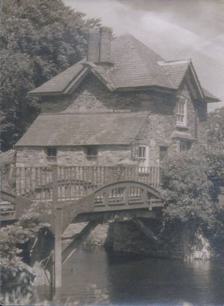
Building: Plymouth and Dartmoor Railway
Country: United Kingdom
Year built: 1823
Marsh Mills bridge The Plymouth and Dartmoor Railway (P&DR) was a 4 ft 6 in ( 1,372 mm ) gauge railway built to improve the economy of moorland areas around Princetown in Devon , England . Independent carriers operated horse-drawn wagons and paid the company a toll. It opened in 1823, and a number of short branches were built in the next few years. The Lee Moor Tramway (LMT) was opened as a branch of the original line in 1856; the extraction of china clay had become an important industry, and the LMT brought the mineral down to processing areas and to shipment at Plymouth. The LMT too operated with horse traction, in conjunction with steam locomotives and rope worked inclines. The Omen Beam Tramway was an independent tramway for the gathering of peat from the moor above Dartmoor prison, for the manufacturing of naphtha. The P&DR cost much more than the estimate and the intended generation of agriculture on the moor did not take place. The railway was dominated by a trading company who used it for bringing granite to Plymouth for coastal shipping transport. China clay deposits on Lee Moor were exploited and a branch of the P&DR was built to bring the mineral to Plymouth. The original P&DR line declined and its upper section was later adopted for the Princetown Railway branch line, but the LMT branch, and a short section of the lower end of the P&DR, remained in use until 1960. The line crossed the important Exeter to Plymouth main line on the flat, and many photographs have been circulated depicting the incongruous sight of the horse-drawn wagons crossing the busy main line railway. Origins Conception Near Foggintor looking south-west to the lower alignment Sir Thomas Tyrwhitt was a substantial and philanthropic landowner in Devon and Cornwall. He had founded the settlement that he called Princetown , on Dartmoor, and he was anxious to improve the living conditions of the inhabitants. Dartmoor prison had been completed at Princetown in 1809 as a prisoner-of-war detention facility, but the peace following 1815 emptied the prison. Tyrwhitt wished to improve agriculture and extractive industries on Dartmoor, and he conceived the idea of a railway to connect Princetown and Plymouth. This was to bring lime and sea-sand up to the Moor for the improvement of land, together with timber and coal. Granite, peat, mineral products and agricultural produce would be carried down. Goods would be conveyed in wagons drawn by horses, on the turnpike principle, in which all-comers might run their wagons on the railway on payment of a toll. [ page needed ] [ page needed ] [ page needed ] [ page needed ] [ page needed ] United Kingdom legislation Plymouth and Dartmoor Railway Act 1819 Act of Parliament Parliament of the United Kingdom Long title An Act for making and maintaining a Railway or Tramroad from Crabtree, in the Parish of Egg Buckland, in the County of Devon, to communicate with the Prison of War on the Forest of Dartmoor, in the Parish of Lydford, in the said County. Citation 59 Geo. 3 . c. cxv Dates Royal assent 2 July 1819 Other legislation Repealed by Plymouth and Dartmoor Railway Act 1865 Status: Repealed Text of statute as originally enacted He put forward proposals at Plymouth Chamber of Commerce in 1818 suggesting an 18% return on capital, and obtained subscribers, and a line was surveyed by William Shillabear of Walkhampton, a schoolmaster and surveyor. William Stuart was the engineer supervising the construction of the Plymouth Breakwater at the time, and this had a primitive internal tramway at the stoneyard. Stuart provided a cost estimate for the construction, [ page needed ] and a parliamentary bill was submitted to form the Plymouth and Dartmoor Railway , with Stuart as its engineer. [ page needed ] It was incorporated by the Plymouth and Dartmoor Railway Act 1819 ( 59 Geo. 3 . c. cxv) on 2 July 1819 with capital of £27,783, authorising it to build from Crabtree to Princetown. [ page needed ] [ note 1 ] Tyrwhitt ceremonially laid the first rail on 12 August 1819, but in fact contracts had not yet been let for the construction, and some re-appraisal of the engineering of the railway was to intervene. At a committee meeting on 26 July 1819 Stuart had been instructed to re-survey the line. [ page needed ] [ page needed ] Extension to Sutton Pool, and first contracts United Kingdom legislation Plymouth and Dartmoor Railway (Crabtree and Sutton Pool Branch) Act 1820 Act of Parliament Parliament of the United Kingdom Long title An Act for making a Branch Railway or Tram Road from a Place called Crabtree, in the Parish of Egg Buckland, to certain Lime Works at a Place called Catdown, and from thence to Sutton Pool, in the Parish of Charles, all in the County of Devon, to communicate with the Plymouth and Dartmoor Railway, at Crabtree aforesaid. Citation 1 Geo. 4 . c. liv Dates Royal assent 8 July 1820 Other legislation Repealed by Plymouth and Dartmoor Railway Act 1865 Status: Repealed Text of statute as originally enacted The Plymouth and Dartmoor Railway as built, 1823 to 1834 The line was to run from Crabtree to Princetown; Crabtree was chosen because it gave access to tidal water, at a small dock on the River Plym near the Rising Sun Inn there. The location was about 2 + 1 ⁄ 2 miles (4.0 km) east of the centre of Plymouth. However, the wharf would only be accessible at high tide and the river approach was lengthy and awkward, and it was decided to extend the course of the railway westward to reach Sutton Pool. Accordingly, a further act of Parliament, the Plymouth and Dartmoor Railway (Crabtree and Sutton Pool Branch) Act 1820 ( 1 Geo. 4 . c. liv), passed on 8 August 1820, was needed authorising the extension, and also a branch to the Cattewater. This added £7,200 to the projected cost of the line. The whole of this extension was referred to as the branch railway , being considered a branch from Crabtree. William Stuart was now appointed to superintend the construction. At this time the company had contemplated acting as dealers in granite, that is suppliers of the mineral at Plymouth, rather than simply carriers. There is reason to believe from committee minutes that they intended to do so, but the necessary clauses were not inserted into the 1820 act. [ page needed ] In April 1820, contracts had been let to William Bailey for the supply of cast iron rails; they were to be of the fishbelly pattern 2 ft 10 in (860 mm) long and 6 inches (150 mm) deep; they were to be butt jointed at the supports on stone blocks. The gauge was to be 4 ft 6 in ( 1,372 mm ), it is not clear who chose this, or why. A contract for the construction of the formation was let to Hugh McIntosh of London in June 1820, for 9s 3d per yard; it was to be a single line with a number of passing sidings (referred to as "turnouts")—two per mile. Some sidings – at least at Roborough and Yelverton – were to be constructed of granite blocks dressed so as to provide a flange guide, similar to the construction of the main line of the Haytor Granite Tramway . North of Kings Tor; the P&DR route goes straight ahead, and the later Princetown Railway route turns left On 21 September 1820 the committee signed a momentous agreement with the firm of Johnson and Bryse. They had acquired tenancy rights to extract granite from Dartmoor and needed to bring it down to Plymouth for use there in the breakwater project, and to coastal shipping for onward transit. They would pay a flat rate of 2s 6d per ton irrespective of distance for a volume averaging 8,000 tons per annum: a steady income of £1,000 a year for the company. This was ratified at a meeting of all the proprietors on 3 March 1821. [ page needed ] Alteration to the main route United Kingdom legislation Plymouth and Dartmoor Railway Act 1821 Act of Parliament Parliament of the United Kingdom Long title An Act to authorize the Plymouth and Dartmoor Railway Company to vary the Line of a certain Part of the said Railway; and to amend the Acts passed for making the said Railway. Citation 1 & 2 Geo. 4 . c. cxxv Dates Royal assent 2 July 1821 Other legislation Repealed by Plymouth and Dartmoor Railway Act 1865 Status: Repealed On 26 December 1820 the engineer Stuart reported that Shillabear's route as far as Jump (later called Roborough) which ran via Fursdon was too steep for horse traction. He proposed a variation of the route on "Mr Archer's Land" that would reduce the gradient from 22" to 18" in the chain. (From 1 in 36 to 1 in 44; Kendall comments [ page needed ] "as opposed to the estimated 1 in 72 maximum".) This required a further revision of the route immediately after obtaining the second act of Parliament, and after the letting of contracts for construction, and Stuart's report was unwelcome. Some embankment works near Roborough had already been undertaken. The committee held Stuart responsible and brought in Roger Hopkins as assistant engineer. In due course a new route with easier gradients was surveyed and approved; its course ran to the east of the earlier proposed route, but required a tunnel (Leigham Tunnel) and added a further £5,000 to the cost of the line. An act of Parliament, the Plymouth and Dartmoor Railway Act 1821 ( 1 & 2 Geo. 4 . c. cxxv), authorising this was passed on 2 July 1821. [ page needed ] [ page needed ] The total estimated cost thus became £40,000 and the length 25½ miles (41 km). Foggintor quarry looking north The new route needed to pass through the lands of the Earl of Morley , and he had a slatestone quarry at Cann; this was not far from the proposed line, but at a lower level in steeply sloping terrain, and the other side of the River Plym. He demanded a connection from the line to serve the quarry, and this was formally (but perhaps injudiciously) agreed to by three committee members on 6 June 1821 without reference to the full Committee. The connection might be a conventional branch line, or an incline crossing the Plym. [ page needed ] [ page needed ] The engineer William Stuart engaged in a dispute with the committee over responsibility for the route selection, and was dismissed in October 1821. The contractor McIntosh was also dismissed amidst controversy over construction standards in June 1822, and Johnson Brothers (as successor to Johnson & Bryse) took over the work. Hopkins was now in charge as sole Engineer, he modified the specification for the later batch of rails; they were to be 3 ft 10 in (1,170 mm) long, with lapped joints at the sleeper blocks. [ page needed ] Opening, and extensions The finances of the company during the construction phase had been extremely difficult, and work had only been kept going by repeated Exchequer Loans and other financial arrangements. There must therefore have been considerable relief when the line was opened on 26 September 1823 with a celebration breakfast. The opening was between Crabtree and the foot of Kings Tor, Walkhampton. [ note 2 ] P&DR route north-west of Kings Tor; the later Princetown Railway ran on a different alignment here The line followed a sinuous course to maintain a gentle falling gradient towards Plymouth: in a straight line the distance was 13 miles (21 km). [ page needed ] The track gauge was 4 ft 6 in (1,370 mm) and the rails were bolted to cast iron chairs on stone blocks. The Leigham tunnel was 620 yards (570 m) long and there was one stone arch road bridge near Plym Bridge over the Roborough to Plympton road. John and William Johnson were the operators of the quarries at Walkhampton, and the Company soon found that their traffic dominated the income of the line: the hoped-for agricultural and general merchandise traffics had not materialised. Moreover, the company had expended all the capital that they had, and indeed were unable to repay the exchequer loans they had taken out. The extensions to Sutton Pool and to Princetown were therefore carried out by the Johnson Brothers as contractors, and in return they took a mortgage on the company and were able to offset their tolls against the sums due. In this way the line was completed to Princetown itself in 1826. The Princetown terminus was a few hundred yards east of the later Great Western Railway station. [ page needed ] [ page needed ] Corbels at Royal Oak; cut but never delivered The Earl of Morley had granted land for the line conditionally upon a branch line being constructed to his quarry in Cann Wood, and he exerted pressure on the company to comply. However, in fact he converted an existing leat into a canal, the Cann Quarry Canal from his quarry to near Marsh Mills, and the Plymouth & Dartmoor Railway built a half-mile branch from near Crabtree to a basin on the canal. These works opened either on 20 November 1829 or 20 January 1830. This required transshipment from canal to the Railway, and boat operation on the fast flowing converted leat was difficult; the branch was extended northwards to Plymbridge mostly on the towpath of the canal, in 1833. [ page needed ] Morley also had interests in the extraction of china clay (a form of kaolinite ) at Lee Moor, somewhat to the north-east of Marsh Mills, and he arranged with Johnson Brothers for them to extend the P&DR eastwards from Marsh Mills to Plympton, where the china clay could be brought down a pack horse road from Lee Moor. This opened in 1834. [ page needed ] [ page needed ] It is not clear whether the railway extension was Morley's property or the Johnsons', but it is generally regarded as being part of the P&DR. Passengers The P&DR was not planned, or authorised, as a passenger railway. However, Kendall reports an extract from a "chronicle in diary form compiled by one William Bray, sometime Rector of Tavistock"; approaching King's Tor he found that Some huts, one a blacksmith's shop now presented themselves, and before this stood a vehicle not much unlike a rude kind of vis-a-vis with an awning. This I had observed passing on with some degree of rapidity before us. I conclude that in these carriages with iron wheels, though as cumbrous and uneasy as the scythed cars of the Britons, many pleasure parties make excursions from Plymouth, for a man accosted me and said that if I wanted to see the works, Mr. Johnson, or Thomson or some such name, would show them to me ... This seems to be a non sequitur, and it may be that the carriage was simply a stone wagon equipped with boards as seats for the Engineer to view the works on the line. After opening day The original estimate for completion of the line had been £27,783 on which a return of 18% had been foretold. Now that the line was open, £37,000 had been subscribed and £28,000 borrowed from the Exchequer; the Johnson Brothers had negotiated an advantageous rate for their traffic, and any receipts from it would return to them for moneys owing to them; and there seemed to be little general traffic. The dominance of Johnson Brothers traffic is shown by the return of receipts from 26 September 1823 to 5 July 1825: Johnson Brothers: £1093 Cash (i.e. everyone else): £29. Now however the Earl of Morley demanded that the commitment of 1821, to connect his Cann Wood Quarry to the line, should be honoured at once. With the Exchequer demanding payment of capital and interest on Exchequer loans, the company was now in serious trouble. Internal incline at Swelltor Nonetheless the Sutton Harbour "branch" (i.e. extension from Crabtree) was completed in December 1825 and the final section to Princetown in December 1826. The terminal of the line there was at the rear of the later Railway Inn; the railway "ran across the present street from the road which now leads to the Railway Station (which was formerly known as Frenchman's Row), up into a little garden in the rear of the Railway Inn, where it ended." [ note 3 ] In desperation, the Company agreed a reduction in tolls to the Johnson Brothers in return for an end date to their effective monopoly seven years later; this was agreed in the face of objection from the Exchequer. Lord Morley, seeing the reality of the situation, cut a canal from his quarry down to Marsh Mills, in exchange for low rates. This was actually simply a widening of an existing leat and proved unsatisfactory as a canal. However, a branch from the P&DR to Marsh Mills, crossing the River Plym. [ note 4 ] The branch opened on 20 November 1829 or 20 January 1830 Lord Morley had interests in china clay ( kaolinite ) deposits on Lee Moor, and in 1833 he agreed with the Johnson Brothers that they would build a branch line to Plympton largely on the northern margin of the Exeter Turnpike. China clay was to be brought down from Lee Moor by packhorse to Plympton. The line was completed by mid 1834 and leased for 75 years to the Johnson Brothers. [ page needed ] The seven-year agreement with the Johnson Brothers had given them an effective monopoly of granite transport until 1834, but on expiry of that period no other trader came forward to challenge their established position. [ page needed ] Thomas Tyrwhitt died in 1833; his vision, to generate agricultural development on the moor, had failed. As early as 1825–6, this had been evident to von Oeynhausen and von Dechen, who had made a tour of English railways: The railway was completed satisfactorily, but the plan for cultivation on Dartmoor has encountered such severe difficulties, that it seems that there is little to show for the effort. Consequently this expensive project has missed its main objective and can only service the interest on the capital outlay with difficulty, as it is limited to the transport of granite alone. The huge overspend on the originally subscribed capital outlay had been partly funded by Exchequer loans of £28,000; the Administrators periodically pressed the company for repayment, which the company could not afford. The line was effectively the private property of the Johnson Brothers and it appears likely that they made some payments on account to prevent premature seizure by the Exchequer. Johnson Brothers' activity increased with the years; Rachel Evans, writing in 1846 passed the quarries: An immense excavation presents itself studded with workmen ... some are boring holes in the flinty rock; others are filling the cavities with powder; some are chipping the rude blocks into shape; others are lifting their ponderous weight by cranes and levers; horses, carts and railway waggons, are in constant employment, to convey away the heavy masses of stone, (some twenty feet in length) which have been available in the principal public works, lately carried on in the metropolis: the Post Office and London Bridge, were constructed of this strong material, and at present it is furnished for building the new houses of parliament ... Three hundred men were recently in constant employment on the spot. [ page needed ] General physical description Main line The P&DR railway was a horse-worked line with short cast iron rails on stone blocks, using a track gauge of 4 ft 6 in ( 1,372 mm ), built with the intention of improving the moorland areas around Princetown. In fact granite quarries provided the dominant traffic. The main line descended from Princetown to Crabtree, east of Laira, following a very sinuous course in an attempt to limit the maximum gradient for the uphill haul; extremely small-radius curves were adopted in places to avoid major earthworks. Priestley, writing in 1831 said Commencing at Bachelor's Hall [ note 5 ] in the parish of Lydford, at no great distance from the prison erected for the reception of prisoners of war on Dartmoor, the Plymouth and Dartmoor Railway runs in a very circuitous course from north to south by Moortown, Grenofen, Buckland Abbey, Hoo Meavy, and Borringdon to Crabtree in the parish of Egg Buckland, where it crosses the turnpike road from Plymouth to Exeter, and where the original line terminated; from thence, however, its course was continued, under powers granted by subsequent acts, to the sound at Sutton Pool, a short distance south of Plymouth. [ page needed ] From Princetown, where the terminal was intended for general merchandise servicing the small community there, the line ran west, passing between the Foggintor Quarry (to the north) and Swelltor Quarries (to the south, on the promontory formed by King's Tor); it swept round the north of King's Tor and to the west of Ingra Tor, now heading general south past Peekhill and across the western flank of Yennadon Down. South of Dousland there was a sharp turn to head north again, to maintain the contour, passing west to Yelverton where the line passed through the centre of the common. Close to the Roborough road, the line descended southwards curving past Clearbrook, and now with multiple twists the line descended to the west of the Tavistock Road through wooded terrain, before turning west through Leigham Tunnel. Negotiating more twist the line descended to the west of the River Plym to reach a point a little west of Marsh Mills. Here it turned west and followed close to the north bank of the Plym, eventually reaching Crabtree wharf. On some similar lines a vehicle was provided for the horses to ride on the downhill journey but there is no evidence of this arrangement on the P&DR. The line was single-track and there were frequent passing sidings to enable opposing "trains" to pass one another. The line was conceived as a toll line, where any carrier might use the line for his own wagons, but the overwhelming dominance of the Johnson Brothers' quarry traffic meant that the main line was effectively their private railway. The intermediate land was moorland and agricultural upland but there were few significant settlements. Sidings, apparently for general merchandise, were provided at Yelverton and Roborough. Nearing Plymouth, the line ran to a wharf at Crabtree, and the later extension reached both Sutton Harbour and a wharf on the River Plym at Laira; at the time of construction the city had not been built up in those areas. [ page needed ] [ page needed ] Branches The extension to Marsh Mills was of similar construction, but in generally flatter terrain, and the further extension to Plympton ran on the north margin of the Exeter turnpike road. There was a two-span cast iron bridge at Marsh Mills. When the line was extended again to Cann Quarry, it was laid on the towpath of the erstwhile canal. At the crossing of the South Devon Railway main line, boards were laid between the rails of the P&DR for the horses to walk on. Permanent Way Fishbelly rail from the Cromford and High Peak Railway The track gauge was 4 ft 6 in (1,370 mm); the rails were of the cast iron fishbelly pattern 3 to 4 feet (910 to 1,220 mm) in length. In contrast to later railways the rail spanned only a single space between stone sleeper blocks, being fastened in cast iron chairs. The "later" rails (after Hopkins' redesign) were 46.5 inches (1,180 mm) long with a 2.5 inches (64 mm) lap; the rail head was 1.75 inches (44 mm) wide with a web 3 ⁄ 4 inch (19 mm) thick; the depth of the rails was 4 inches (100 mm) at the sleeper block and 6 inches (150 mm) at mid span. In some places wooden sleepers were used, 5 feet long by 6 inches wide by 3 inches thick (1,524 by 152 by 76 mm). The earlier rails were butt ended and 36 inches (910 mm) long with a head width of only 1 ⁄ 2 inch (13 mm).  "These rails do not appear to be fastened so securely and durably as those with overlapping end laps." [ note 6 ] [ page needed ] Wagons and operation The main line had a generally falling gradient, and it was steep enough to require efficient braking. The wagon structure was founded on two main beams 9 feet (2.7 m) long, with the bed formed of 2 + 1 ⁄ 2 inches (64 mm) planking armoured with longitudinal iron strips. The wheels were cast iron, 29 inches (740 mm) diameter with 4 + 1 ⁄ 2 inches (110 mm) treads; the wheel treads were conical "so that the diameter close to the flange is 29¾ inches" (756 mm) . The axles were 41 + 1 ⁄ 2 inches (1,050 mm) apart. The brakes were cast iron and fixed to a long wooden lever, acting on both wheels on the same side. The couplings were connecting links 15 inches (380 mm) long. There was a mobile crane, mounted on a wagon body; it was capable of lifting loads of 80 cwt (4 tonnes). It was in addition to the fixed cranes. [ page needed ] South Devon Railway Crossing at Laira Green For some years the P&DR line was the only significant line in the area: but in 1843 the South Devon Railway (SDR) deposited plans for its proposed line from Exeter to Plymouth. When the Bill was presented in the 1844 Parliamentary session, it contained the statement that "Messrs John and William Johnson are in possession of and claim to be entitled as mortgagees or assignees to the said Plymouth and Dartmoor Railway ... " This was the de facto position, and the P&DR proprietors were unable to have the clause containing the words removed. The section from Plympton to the junction near Marsh Mills was sold to the SDR and closed in 1847 to allow them to construct their main line without the necessity of making a crossing of the P&DR. [ page needed ] Lord Morley seems to have acquiesced in this; his china clay traffic from Lee Moor used Plympton as a railhead and he may have considered the SDR a more efficient carrier from there to Plymouth. The SDR obtained powers in the 1846 session to take over the P&DR line between Crabtree and Sutton Pool, but the terms were subject to negotiation, and this proved difficult and slow. [ page needed ] At one stage the SDR attempted to install a crossing of the P&DR without agreement: The progress of this extension was stopped by a dispute between the South Devon Railway Company and the mortgagee in possession of the Dartmoor Railway, a line 24 miles long, constructed in 1820. This railway was crossed on the level at right angles by the South Devon line. The mortgagee not getting the terms he asked from the South Devon Railway, brought immense blocks of granite from his Dartmoor quarries, and deposited them on the line where the South Devon wished to cross. This effectually prevented the railway from proceeding with the line and they soon arranged a compromise, which had the desired effect, the granite blocks being then removed by the mortgagee of the Dartmoor Railway. This crossing became "the well-known oblique crossing at Laira", although the location was really Laira Green as opposed to Laira Wharf on the River Plym. The South Devon Railway opened its line to Laira Green on 5 May 1848. The station was immediately on the Exeter side of the Laira crossing, [ note 7 ] at the turnpike bridge. The completion to Millbay took place on 2 April 1849. Sutton Pool line sold The South Devon Railway was anxious to get rail access to Sutton Pool, and on 23 April 1851 they finalised an agreement with the Johnson Brothers: it transferred ownership to the SDR; the SDR would lay mixed gauge track (broad gauge and 4 ft 6in) to maintain P&DR access to Sutton Pool while giving themselves access from Laira. The Cattewater section (the stub to the wharf on the Plym) was excluded from the arrangement. The triangular junction between the line to Sutton Pool and that to Cattewater had very short radius curves, but this area (referred to as "the Granite Works"), and wharves at Laira, were horse-operated for the first years. Some improvement to the curve was made, and the broad gauge rails opened in May 1853. The SDR obtained an the South Devon Railway (Sutton Harbour Branch) Act 1854 ( 17 & 18 Vict. c. cxxii) on 3 July 1854 authorising the strengthening of the line for locomotive operation, and a deviation near the Granite Works to further ease the curve there. [ page needed ] [ page needed ] [ page needed ] Tavistock line At the time of the South Devon Railway reaching Plymouth, promoters were already proposing a branch line to Tavistock, and after initial uncertainty it was the South Devon and Tavistock Railway (SD&TR) that seized the initiative. On 5 July 1852, the committee negotiated an agreement with Lord Morley, owner of the china clay extractive works on Lee Moor. The SD&TR agreed to build a branch line to Lee Moor for Morley; in doing so they would acquire the right to take over the P&DR Cann Quarry branch from Marsh Mills, which they needed to build their line. The Lee Moor line "would be at once constructed": presumably entirely on Morley's land no authorising Act was required, but the company was not yet incorporated. Work started on building the Lee Moor branch in September 1852: it was to be an intrinsic part of the SD&TR lines, and possibly on the broad gauge. The SD&TR got its authorising act of Parliament, the South Devon and Tavistock Railway Act 1854 ( 17 & 18 Vict. c. clxxxix), on 24 July 1854. In August 1854 trial operations on the Lee Moor line were under way, but were suspended following an accident on 4 October 1854. An investigation revealed that the construction of the line was gravely inadequate. William Phillips (as J & W Phillips) was the lessee of Morley's china clay deposits and had been relying on the completion of the line to get the mineral to Plymouth. After an investigation he undertook, it was plain that the works were unsatisfactory, and an agreement of 5 June 1856 the SD&TR relinquished its interest in the line, and Phillips took over. [ page needed ] [ page needed ] The SD&TR opened its line to Tavistock on 21 June 1859, but without taking over any of the P&DR line. [ page needed ] Main article: South Devon and Tavistock Railway Sutton Pool improvements The SDR closed the Laira to Sutton Pool line in 1856 so that it could be rebuilt for locomotive working, implementing the authorisation of 3 July 1854. When it reopened in 1857 the 4 ft 6in gauge and broad gauge lines had been separated between Laira, Prince Rock and Cattewater. [ page needed ] In 1869 the obligation on the South Devon Railway (by agreement with Phillips) to maintain the 4 ft 6in gauge access to Sutton Pool lapsed, and on 19 April they introduced locomotive operation, having removed the Dartmoor gauge rails. [ page needed ] Lee Moor Tramway: construction Map of the P&DR and Lee Moor Tramway The heavy mineral commodity being extracted by William Phillips, lessee of Lord Morley was situated on Lee Moor at an altitude of 900 feet (270 m). After the failed attempt of the SD&TR to build a branch line to Lee Moor, Phillips took over the line on 20 December 1855, determined to construct the line himself. This was to become the Lee Moor Tramway, from Lee Moor to join the P&DR line near Plym Bridge (on the Cann Quarry branch, not the P&DR main line), a distance of 4.2 kilometres (2.6 miles) including a spur line to Wotter village. His line was built to the same track gauge as the P&DR. There was much to do, involving a completely new alignment at the Torycombe incline and total or partial reconstruction of several bridges. Phillips finally opened the line on 24 September 1858. [ page needed ] There were two inclines, called Cann Wood and Torycombe; they were of the counterbalanced self-acting type. There was a passing loop in the middle of each; above the loop there was a three-rail section, with the middle rail common; below the loop there was a single track. When the ascending and descending cuts crossed at the loop, the descending cut pushed through the points at the lower end of the loop, and they were therefore correctly set for the next ascending cut. [ page needed ] Lee Moor No. 2 , one of only two steam locomotives to work on the Lee Moor line. It is preserved at Buckfastleigh, along with the one surviving wagon. Cann Wood incline was 6,600 feet (2,000 m) long on a gradient on 1 in 11; Torycombe was 2,145 feet (654 m) long on a gradient of 1 in 7. [ page needed ] The line ran through Lee Moor village to Cholwichtown, and a spur line to Wotter Village (the Wotter Tramway). The original alignment and incline approaching Lee Moor was closed, but part of it was used as a dead-end approach to kilns. The P&DR from 1865 United Kingdom legislation Plymouth and Dartmoor Railway Act 1865 Act of Parliament Parliament of the United Kingdom An agreement was made on 3 May 1865 to reconstitute the Plymouth and Dartmoor Railway Company, with all the preference shares owned by William Johnson. The new company was sufficiently profitable to be able to pay a 0.25% dividend in 1870. Relaying on the P&DR main line proceeded: 600 tons of new rail were laid in 1873–4. [ page needed ] Princetown Railway Map of P&DR after opening of the Princetown Rly However in November 1877 plans were deposited for the Princetown Railway: a standard gauge branch line from a junction on the Tavistock line at Yelverton. Near Princetown this would serve the town and the quarries on the P&DR line, which it was to replace. Some minor alignment improvements were made to accommodate locomotive working, and a major section of new route to pass east of Yennadon Down and to descend to the Tavistock line at Yelverton. The transfer took place in 1878: the Princetown Railway paid £22,000 in shares for the necessary part of the line, and it opened on 11 August 1883. [ page needed ] [ page needed ] The activities of the Plymouth and Dartmoor Railway were now confined to the Lee Moor traffic from the point where that line joined; in Plymouth there were interchange arrangements with the Great Western Railway (GWR) at Laira, and a wharf on the Plym, also at Laira. Main article: Princetown Railway Turnchapel branch Main article: Turnchapel Branch In the 1870s the GWR and the LSWR were competing for possession of territory around Plymouth, especially in the South Hams, the area east of the Plym. The Plymouth and Dartmoor Railway worked as an ally of the LSWR in promoting a branch lines locally, and they obtained powers in 1875 to construct short branches from the P&DR line at Cattewater. The LSWR took over these powers in 1882 and the branches were from the LSWR Friary line. On 2 August 1883 the P&DR obtained powers to build a line to Turnchapel; it succeeded in building a bridge over the Plym near Laira road bridge, opened as far as Plymstock (then called Pomphlett) in 1887. The LSWR took over the powers for the branch, and they opened it on 1 January 1897. [ page needed ] [ page needed ] Final years of the P&DR Towards the end of the nineteenth century the P&DR had lost the quarry traffic from Dartmoor (to the Princetown Railway) and practically all the general merchandise traffic. The Lee Moor line flourished as the trade in the mineral flourished, and the china clay work therefore dominated the residue of the company. In 1916 the rails on the disused section above Cann Wood were recovered for scrap, and under the Railways Act 1921 the company was transferred to the new Southern Railway . In practice this referred to the short branches around the Cattewater. The Lee Moor Tramway continued in use, traversing the southern end of the P&DR main line, and the entire section of route from Lee Moor to Laira became colloquially known as the Lee Moor Tramway . [ page needed ] Lee Moor Tramway in operation In 1862 Phillips, having managed all the difficulty of creating the Lee Moor line, sold his china clay business and the lease of the line to Mrs R Martin. The dominant traffic was china clay downhill to the Cattewater or Laira exchange sidings and stores and coal uphill to Lee Moor. The inclines operated by balancing loaded wagons with empties; at Cann incline five loaded wagons downhill would pull three empties and two loaded wagons up. At Torycombe water tank wagons were kept ready when an unbalanced uphill movement was required. Increasing volumes of traffic caused to locomotives to be acquired in 1899; they worked the section between the inclines, horses continuing to haul the wagons above and below. Heavier rails were installed ready for locomotive operation. At Lee Moor there had been short branches to Wotter and Cholwich Town but these closed in 1900 and 1910 respectively. In 1919 the china clay operation and the Tramway were sold to English China Clays Limited (ECC), and this company became part of English Clays, Lovering Pochin Ltd (ECLP). From 1936 the section above Torycombe incline ceased to be used, and the operating company increasingly installed pipelines to transmit the china clay in slurry form, and also by road. The last commercial use of the Tramway seems to have been at the end of 1945 and commissioning of a major pipeline from Lee Moor to Marsh Mills in 1947 made the closure irrevocable. The owning company did not wish to relinquish the right of way, however, and token movements carrying sand from Marsh Mills to Maddock's concrete works were made at three-monthly intervals. This continued until the final movement on 26 August 1960, the last time the Lee Moor Tramway horses pulled wagons across the Great Western Railway main line. The trackwork in the main line was removed in October–November. [ page needed ] Omen Beam Tramway Map of the Omen Beam Tramway In 1844 two Plymouth businessmen, Jacob Hall-Drew and Peter Adams, attempted to generate a business in processing peat to make naphtha . They rented Tyrwhitt's mill at Bachelor's Hall, east of Princetown, and in 1846 moved to the Dartmoor Prison, which was not otherwise in use. They formed the British Patent Naphtha Company and built a tramroad to Yearlick Ball, north of the prison, to bring the peat down from that point to a works at the prison building; they also built a branch to Omen Beam near Fice's Well. The track gauge was probably 4 ft 6in, and horse traction was used. The peat was processed to produce naphtha, used for making candles and mothballs, and the fibrous material in the peat was used in paper making. Over 30 tons of peat were used daily. [ page needed ] The track rails were spiked direct to wooden sleepers, not stone setts, and fine ballast was laid between the rails for the horses' walkway. The total cost (probably including the works) was £19,000. The total length was 2 + 3 ⁄ 4 miles (4.4 km). When the prison was reopened as a convict prison, the entire building was at first lit using naphtha gas, and in the twentieth century a gas engine ran on the fuel. The track may easily be seen from the Two Bridges Road east of Rundlestone Corner. [ page needed ] A present-day description and photographs are available on Richard Knight's Dartmoor Walks website at and a description of the process of peat processing, and references to the Omen Beam activity are on the Legendary Dartmoor website at See also Railways in Plymouth Notes